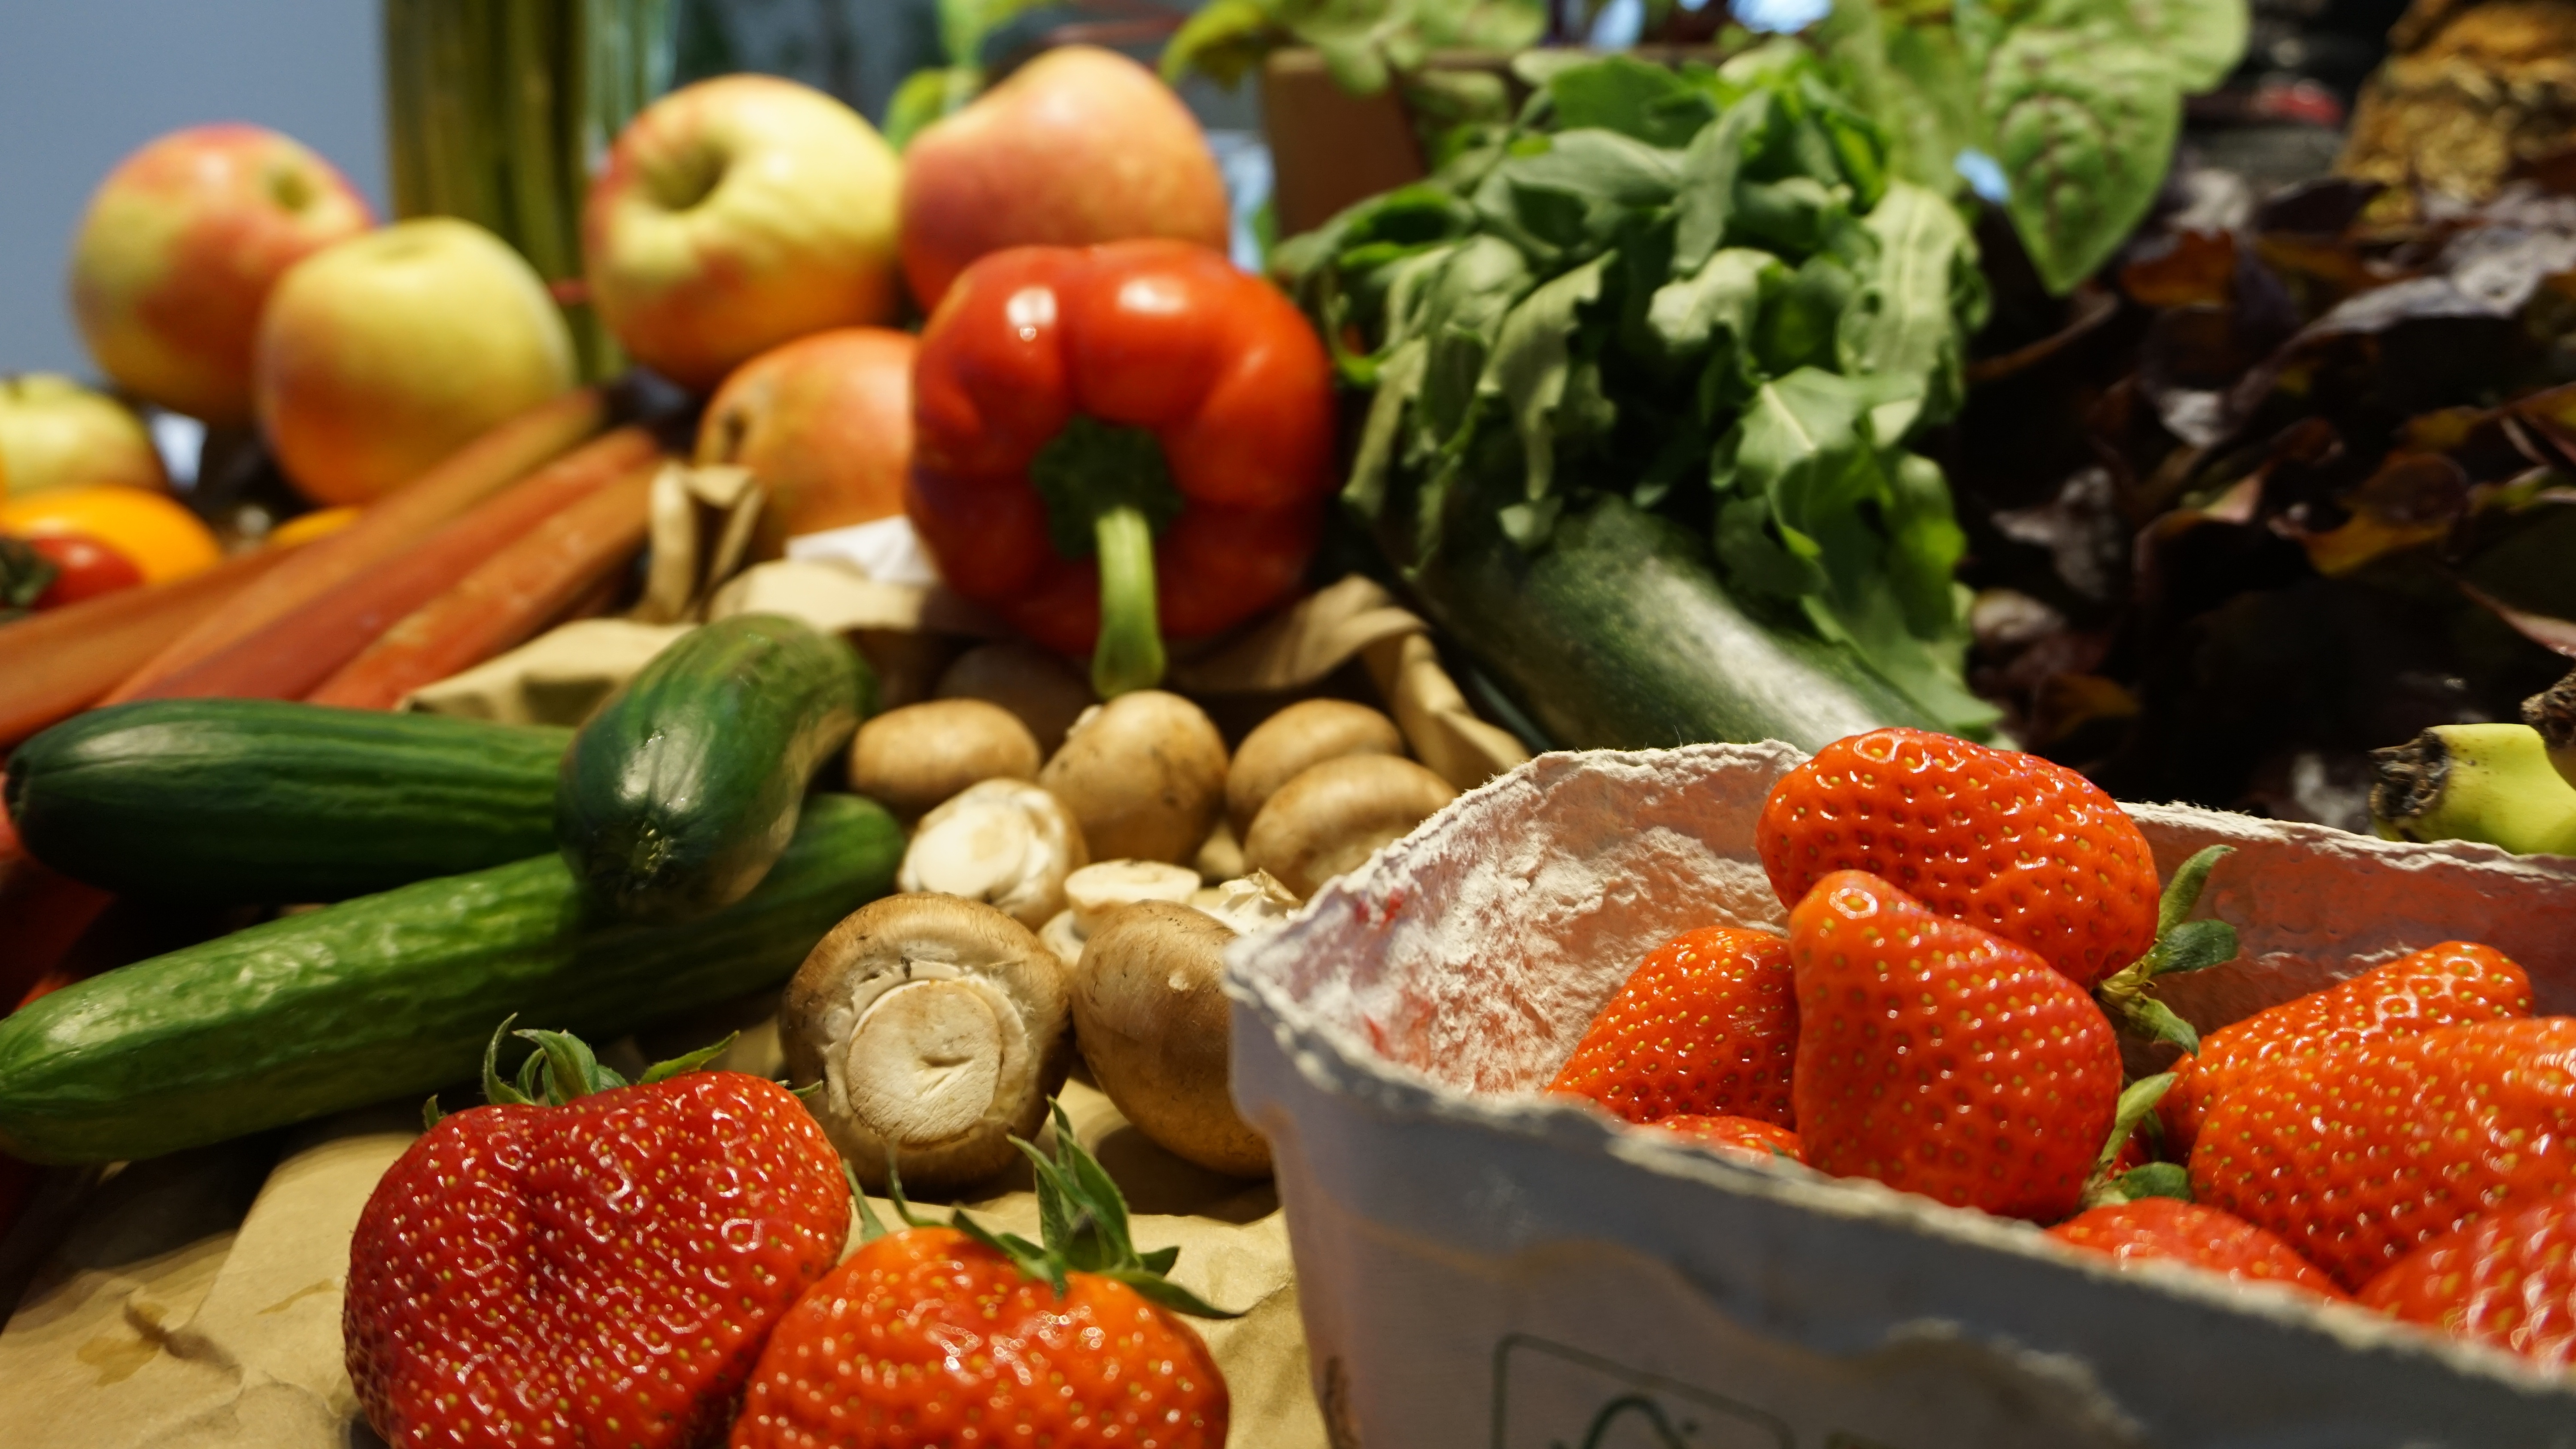
fruit, dish, meal, food, produce, vegetable, market, shopping, healthy, still life, nutrition, vegetables, fruits, vitamins, carrots, purchasing, left untreated, farmers local market